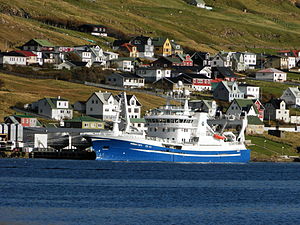
Karstensens Skibsværft / Produkt sortiment 2011
Den færøske trawler Tróndur í Gøtu blev bygget på Karstensens Skibsværft i 2010.
Karstensens Skibsværft, som anno 2011, er et dansk nybygnings- og reparationsværft med 258 ansatte.